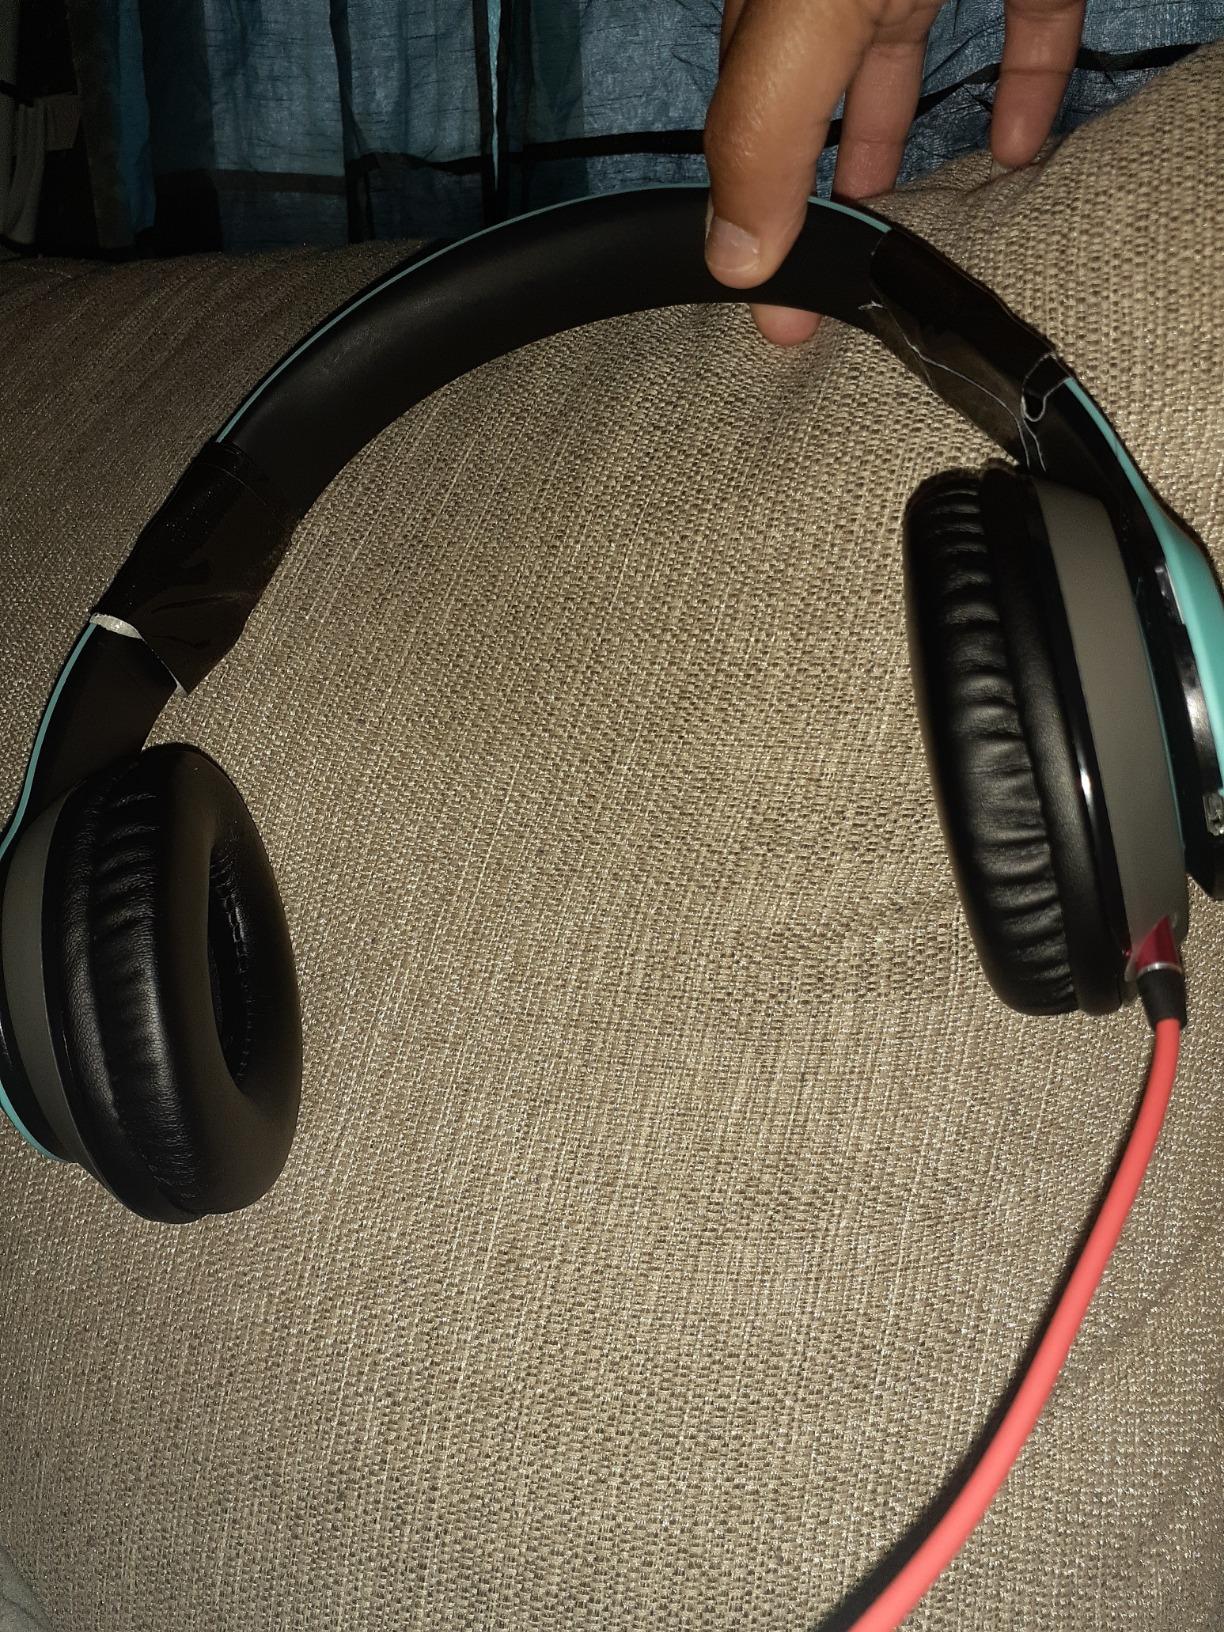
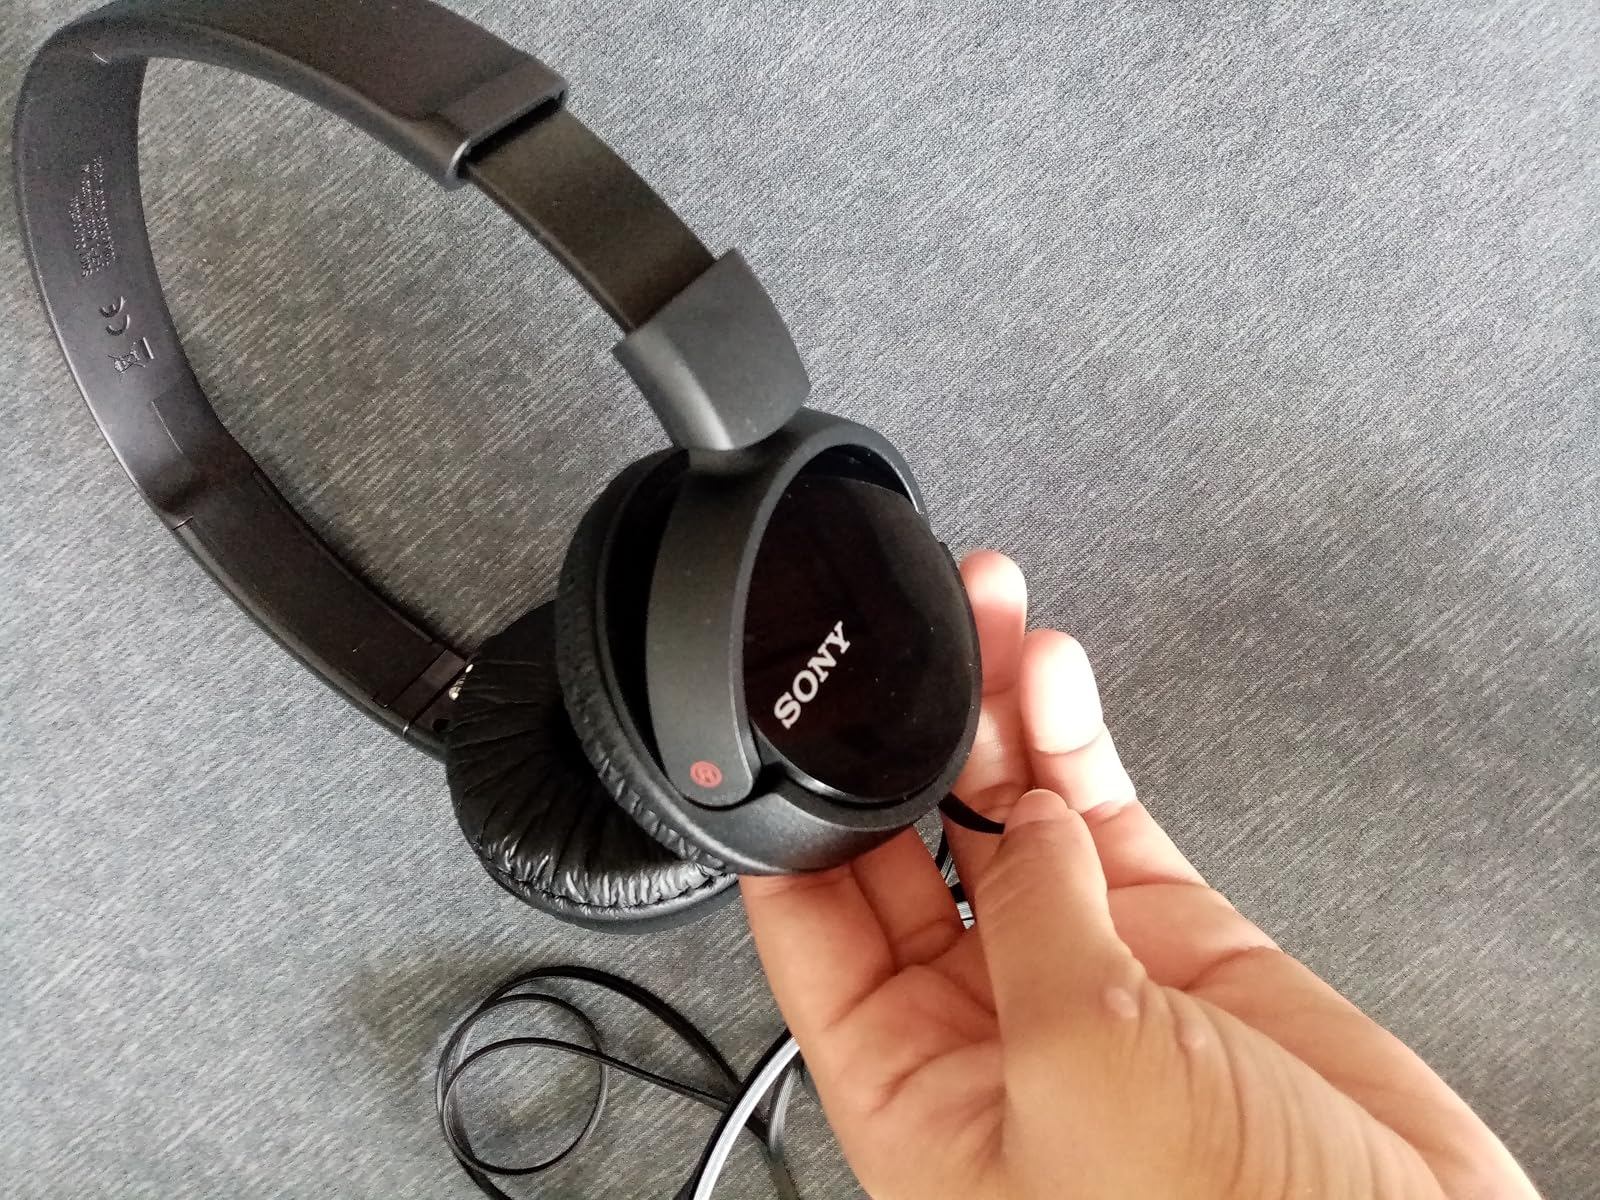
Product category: headphones
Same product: no